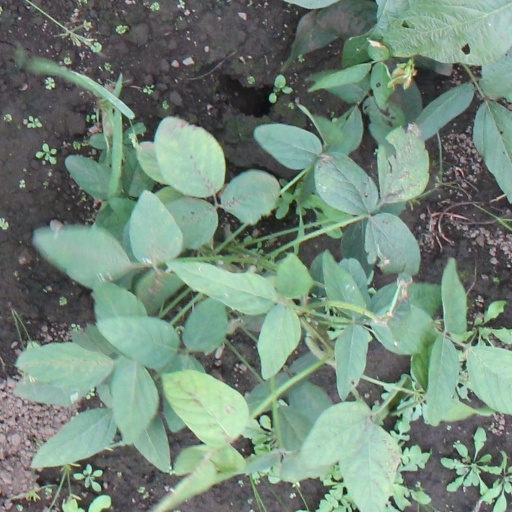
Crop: soybean